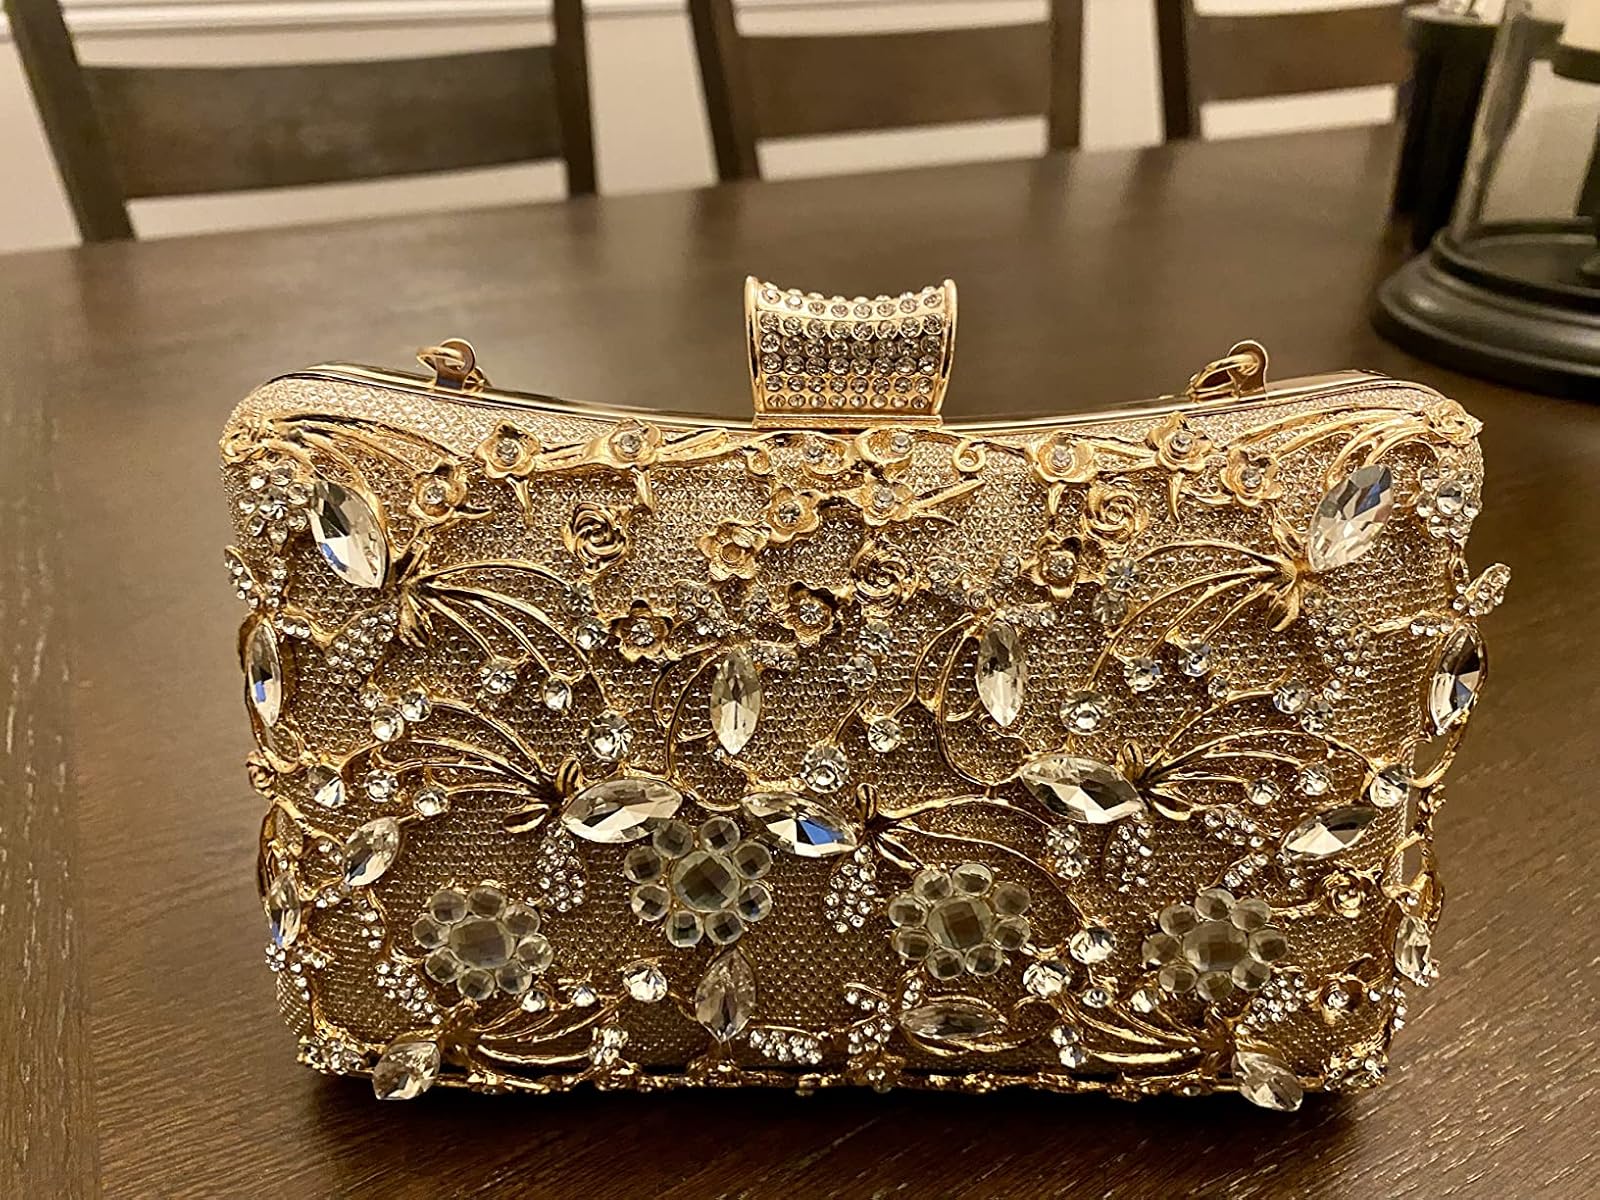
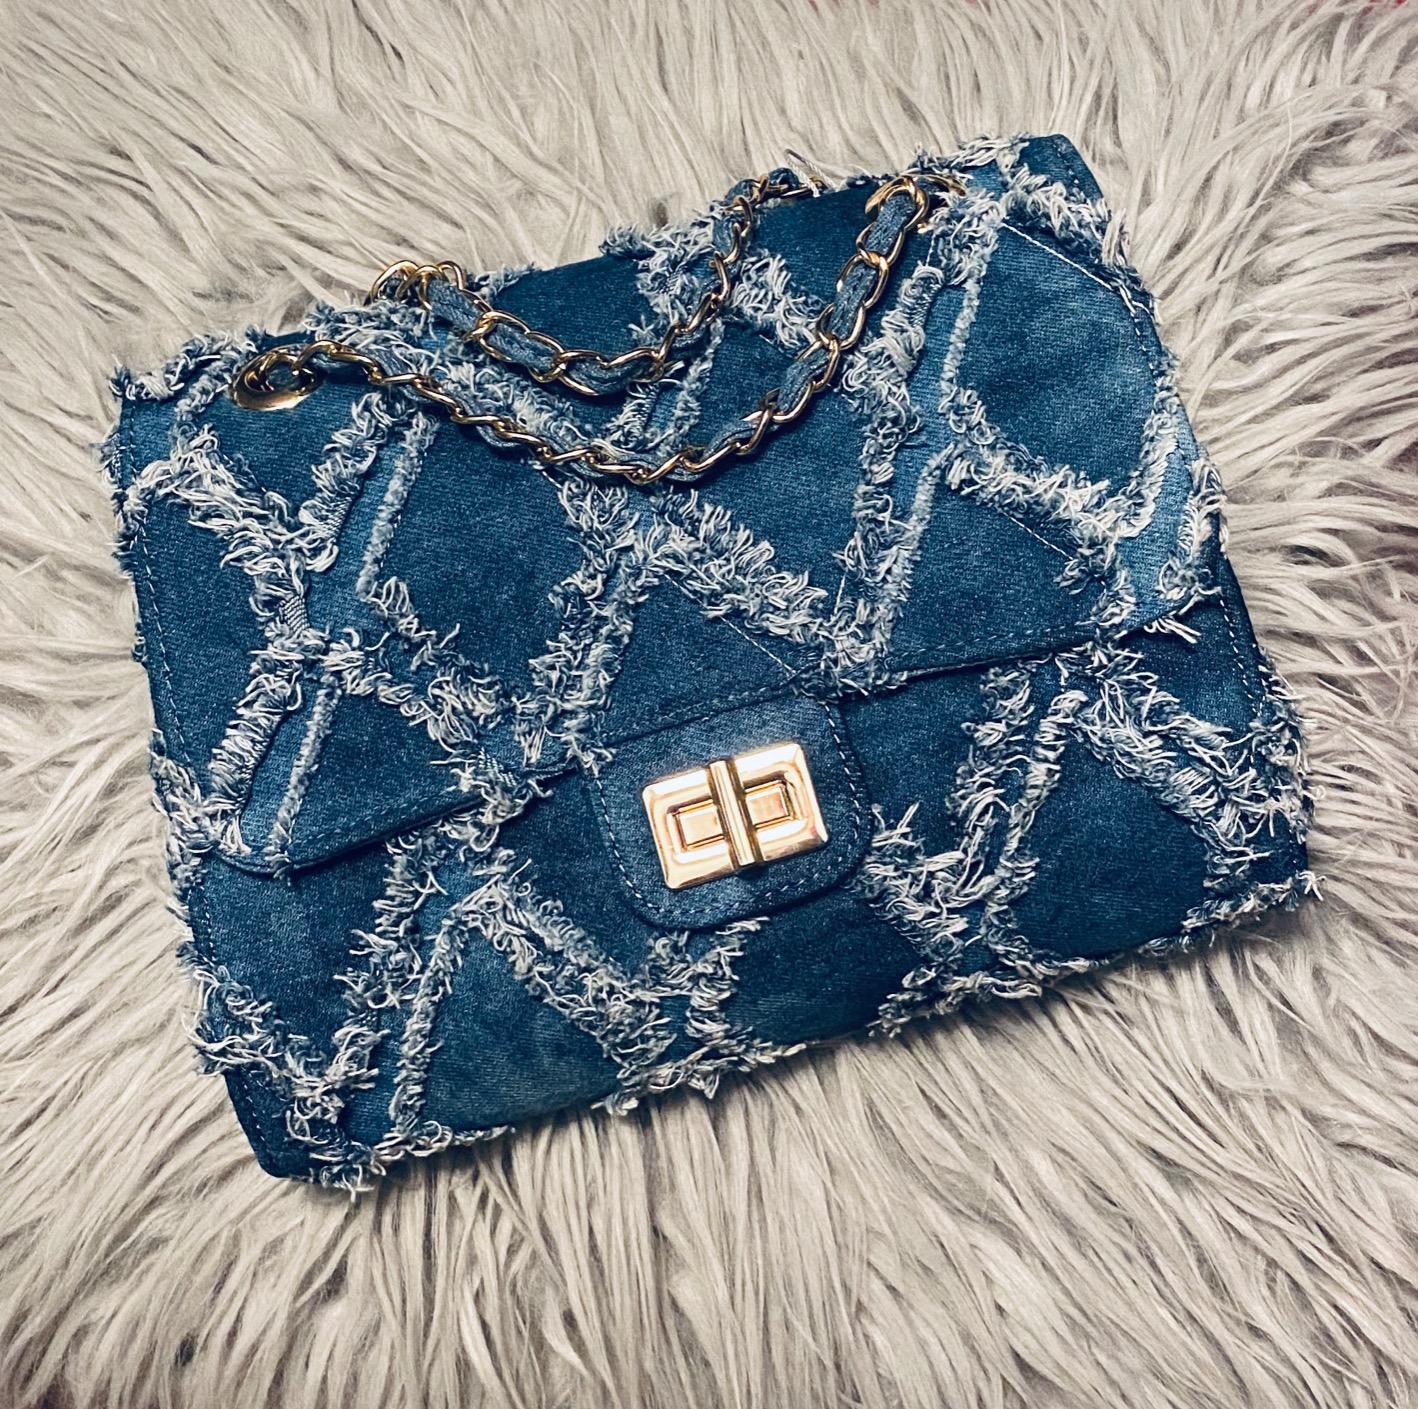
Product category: accessories_handbag
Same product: no